Pseudofumaria lutea

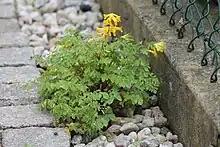
Yellow corydalis growing in gravel

Yellow corydalis is hardy to –34 °C (-30 °F; hardiness zone 4). It does best in light shade with good moisture, but will tolerate both full sun and deep shade. It grows wild in cracks in old walls where drainage is excellent.